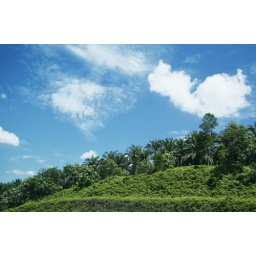
Blue Malaysian mid-day sky and their tropical forest in the foreground.Canon EOS 350D, EFS 18-55mm, ISO 200